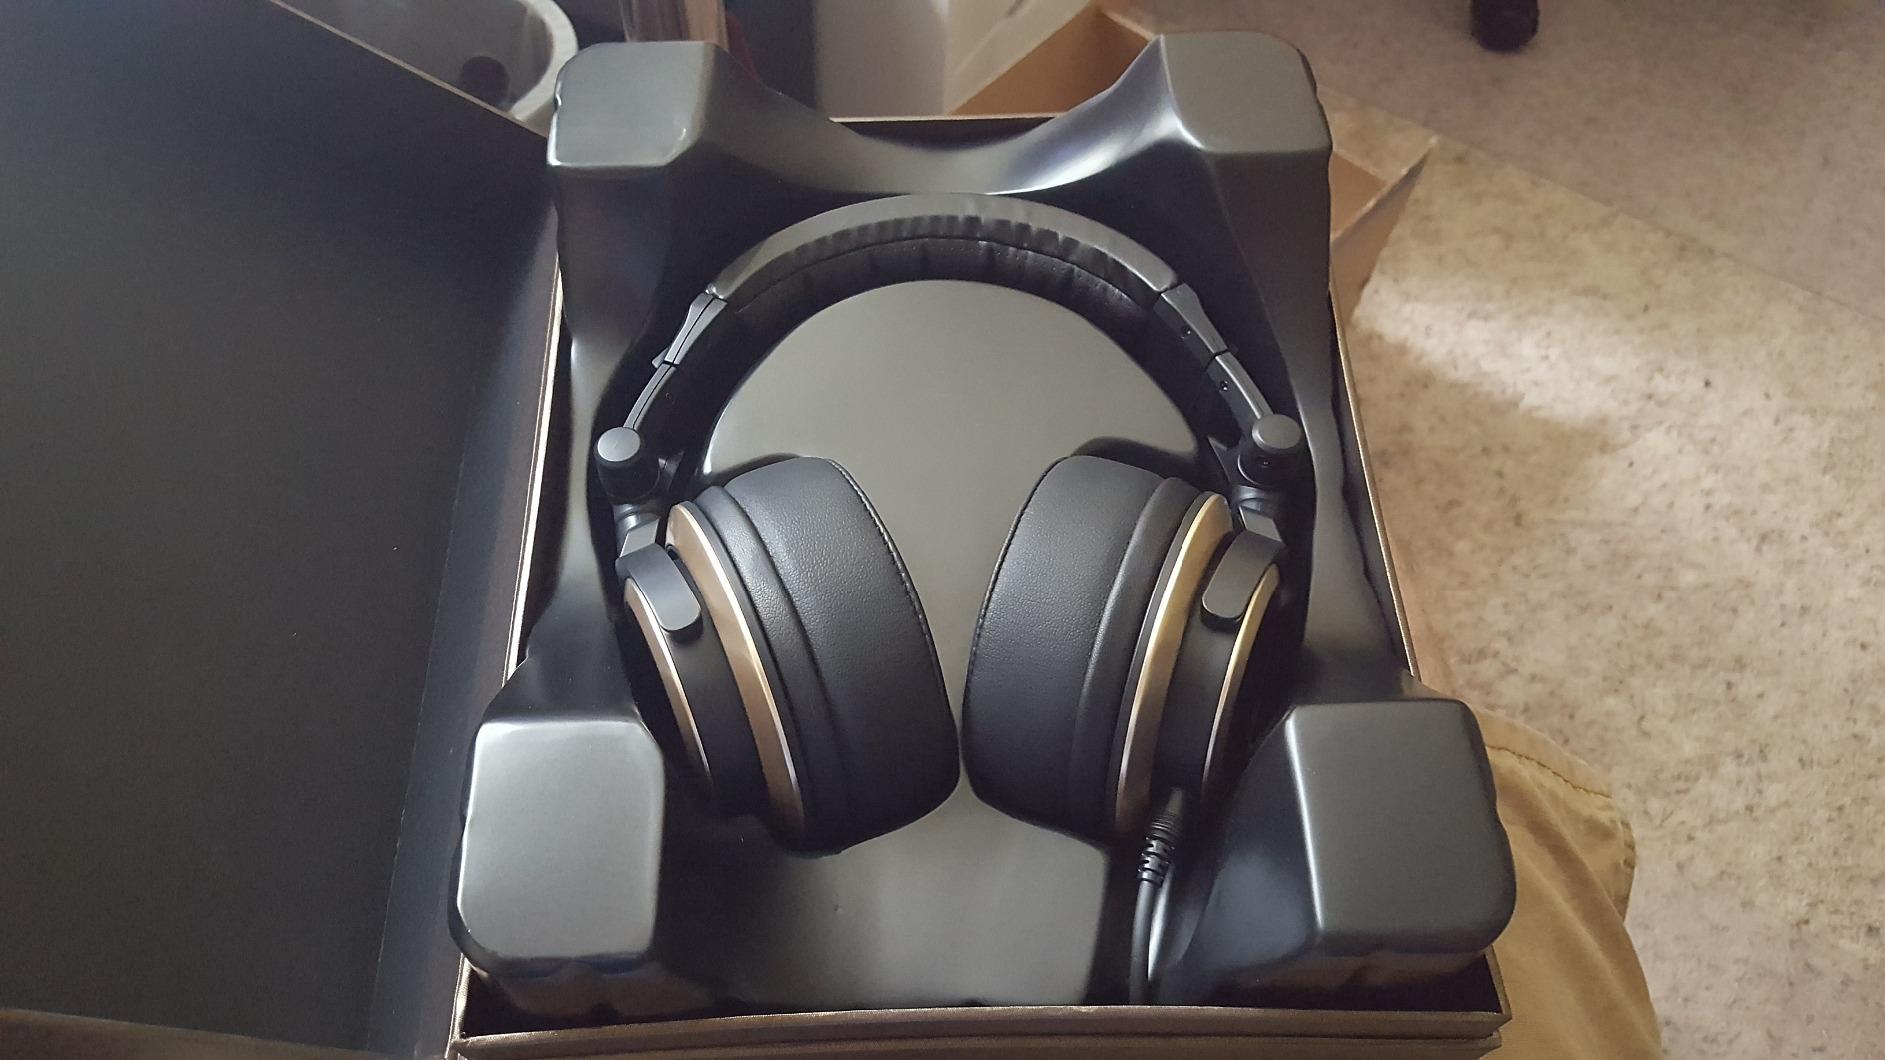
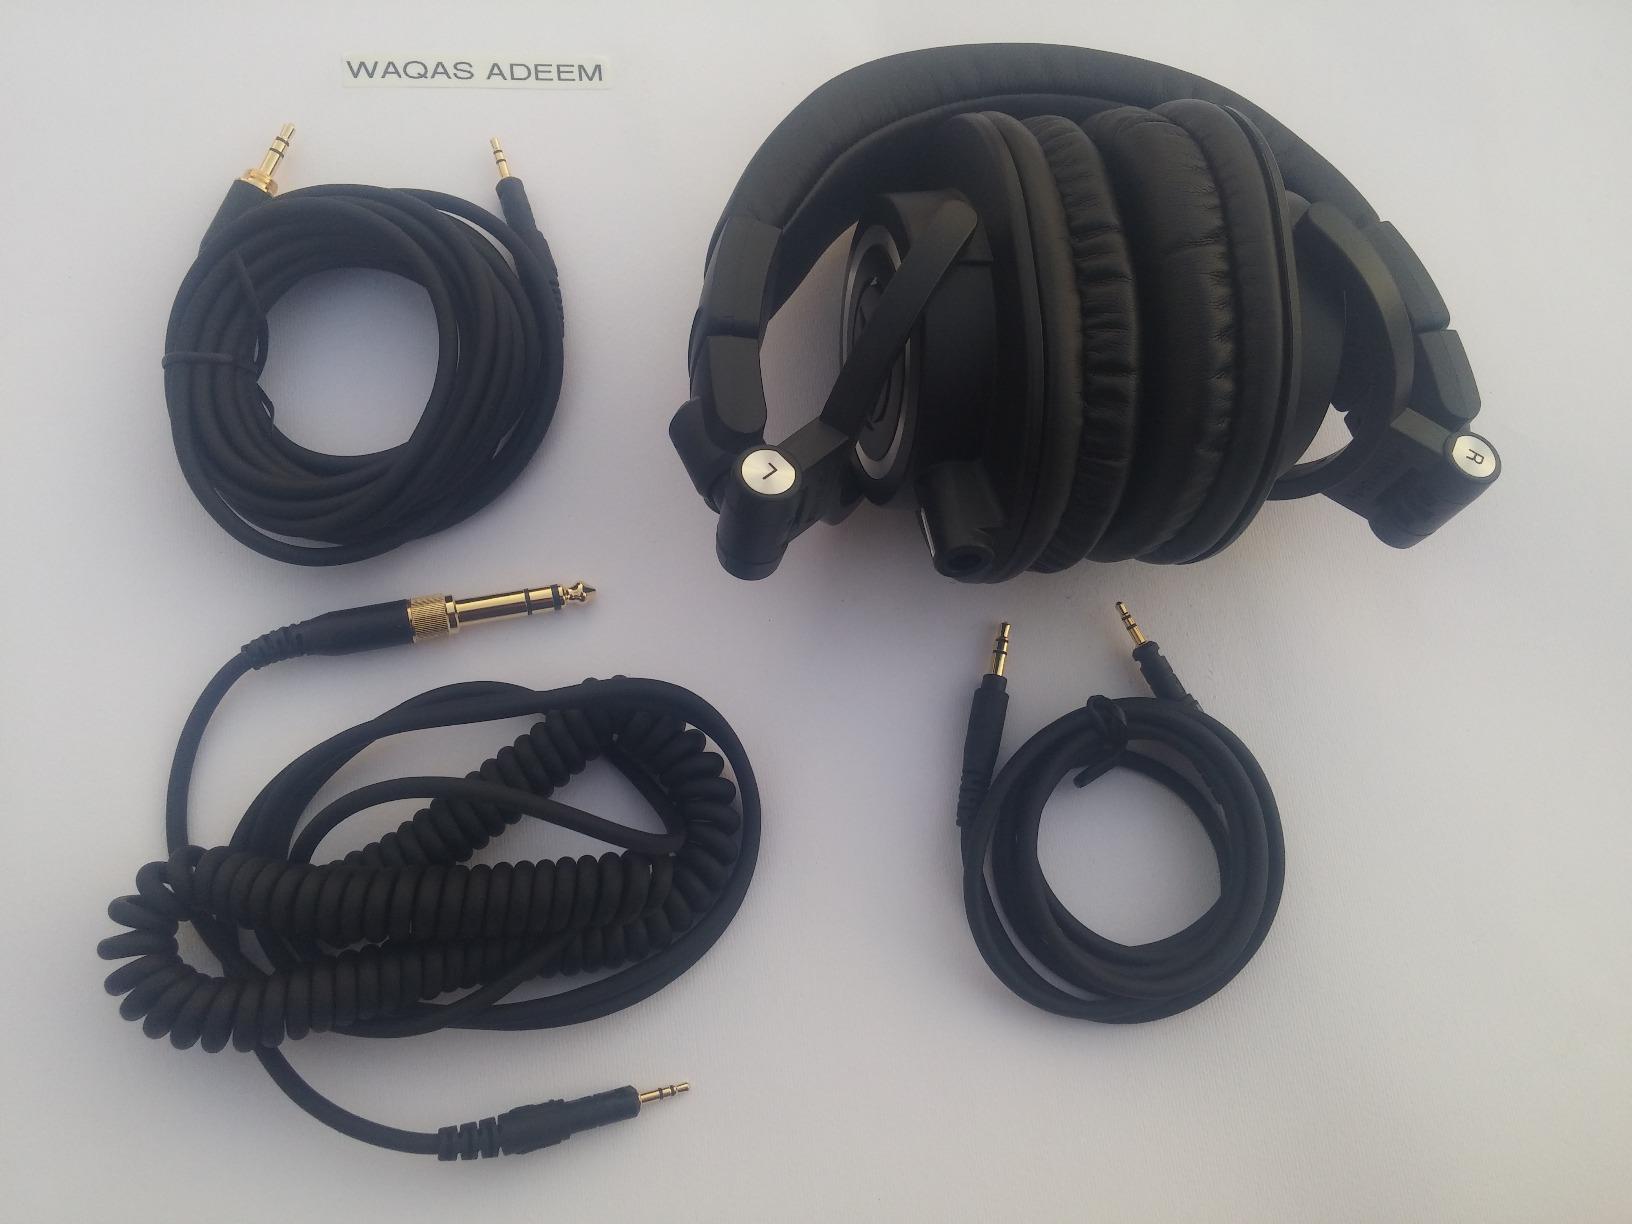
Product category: headphones
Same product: no